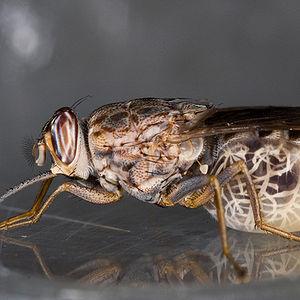
Glossinidae est une famille de l'ordre des diptères appartenant à la super-famille des Muscoidea.
L'erreur scientifique consiste en un raisonnement ou une procédure ne respectant pas un ensemble de règles reconnues par la communauté scientifique. À la différence de la fraude scientifique, elle est involontaire. Elle se retrouve dans tous les domaines des sciences sous de multiples formes. Les erreurs scientifiques doivent aussi être distinguées des idées reçues du moins toutes celles qui ne sont pas partagées par une partie de la communauté scientifique.